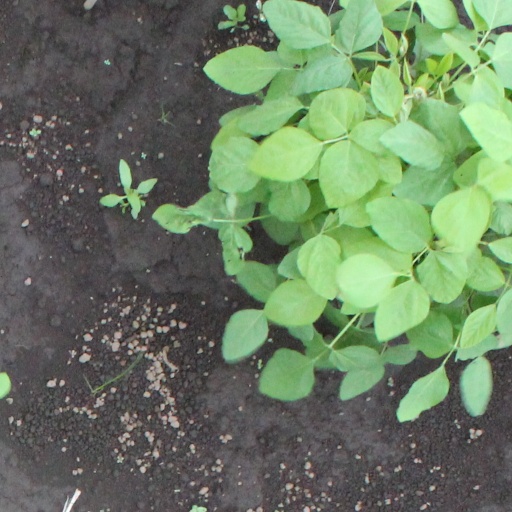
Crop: soybean